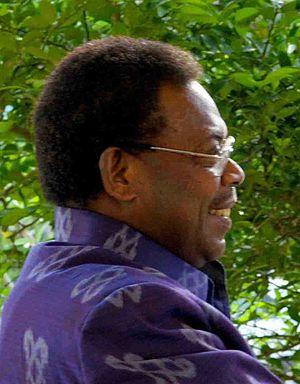
David Derek Sikua fut Premier Ministre des Îles Salomon de décembre 2007 à août 2010.
La reine Élisabeth II a été le chef de l'État de 32 royaumes du Commonwealth différents depuis 1952, aujourd'hui réduits au nombre de 16. La reine a eu 14 Premiers ministres britanniques différents, soit quatre de plus que la reine Victoria et a égalé le 24 juillet 2019 le record de George III. Elle a également eu 14 Premiers ministres néo-zélandais, 15 Premiers ministres australiens et 12 Premiers ministres canadiens. Au total Élisabeth II a eu 160 premiers ministres différents durant son règne.